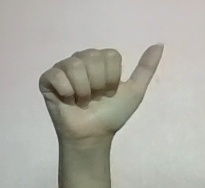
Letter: dhad